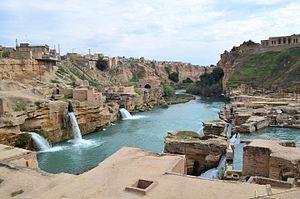
Le système hydraulique historique de Shushtar, en Iran, est un ensemble de canaux de dérivation des eaux de la rivière Karoun. Ce bien culturel, preuve d'une expertise en génie civil, est inscrit en 2009 au patrimoine mondial.